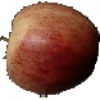
Label: red_apple